Charlie Charlie challenge

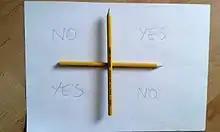
Basic setup for the two-pencil game, with the top pencil balanced on the bottom one, such that minor air movements from slight wind gusts in the room, the breathing of the players, or operating fans can cause it to rotate

The Charlie Charlie challenge is a divination game in which the putative answer to a yes–no question is found by waiting for a balanced pencil to point towards the word "Yes" or "No" written on a sheet of paper. As with a Magic 8 Ball, most players, typically teenagers, do not sincerely believe in the power of the mechanism. The game is a modern incarnation of an older Spanish game called ("the Pencil Game"). It was popularized in the English-speaking world in 2015, partly through the hashtag #CharlieCharlieChallenge. On 29 April 2015, an alarmist tabloid television newscast about the game being played in Hato Mayor Province of the Dominican Republic was uploaded to YouTube, and the unintentional humor in the report led to the game trending on Twitter, crossing the language barrier to be played around the world.